Sixty-miler

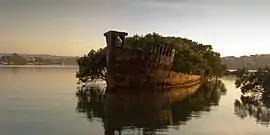
The "Forest Ship", the sixty-miler "Ayrfield", in 2011, and behind it the remains of "Mortlake Bank."

Ships made use of the tides to avoid running aground in shallow Fern Bay, when laden with coal and heading downstream from the tidal Hunter River port of Hexham to the sea. The river needed dredging, particularly after major floods—like those in 1949, August 1952 and February 1955—that deposited large volumes of sediment. Even so, sixty-milers occasionally ran aground on Hunter River mudbanks and needed to be towed off or refloated on a higher tide. Those running aground in the Hunter included, "Pelaw Main in" 1918, "Malachite" in 1926, "Minmi" in 1930, "Pelaw Main" in 1931, 1946, 1948, and 1953, "Pelton Bank" in 1936 and 1939, "Hetton Bank" in 1948, during a fog, and in 1950, and, in 1952, "Ayrfield," which went aground on a mudflat near Stockton after loading at the Dyke.